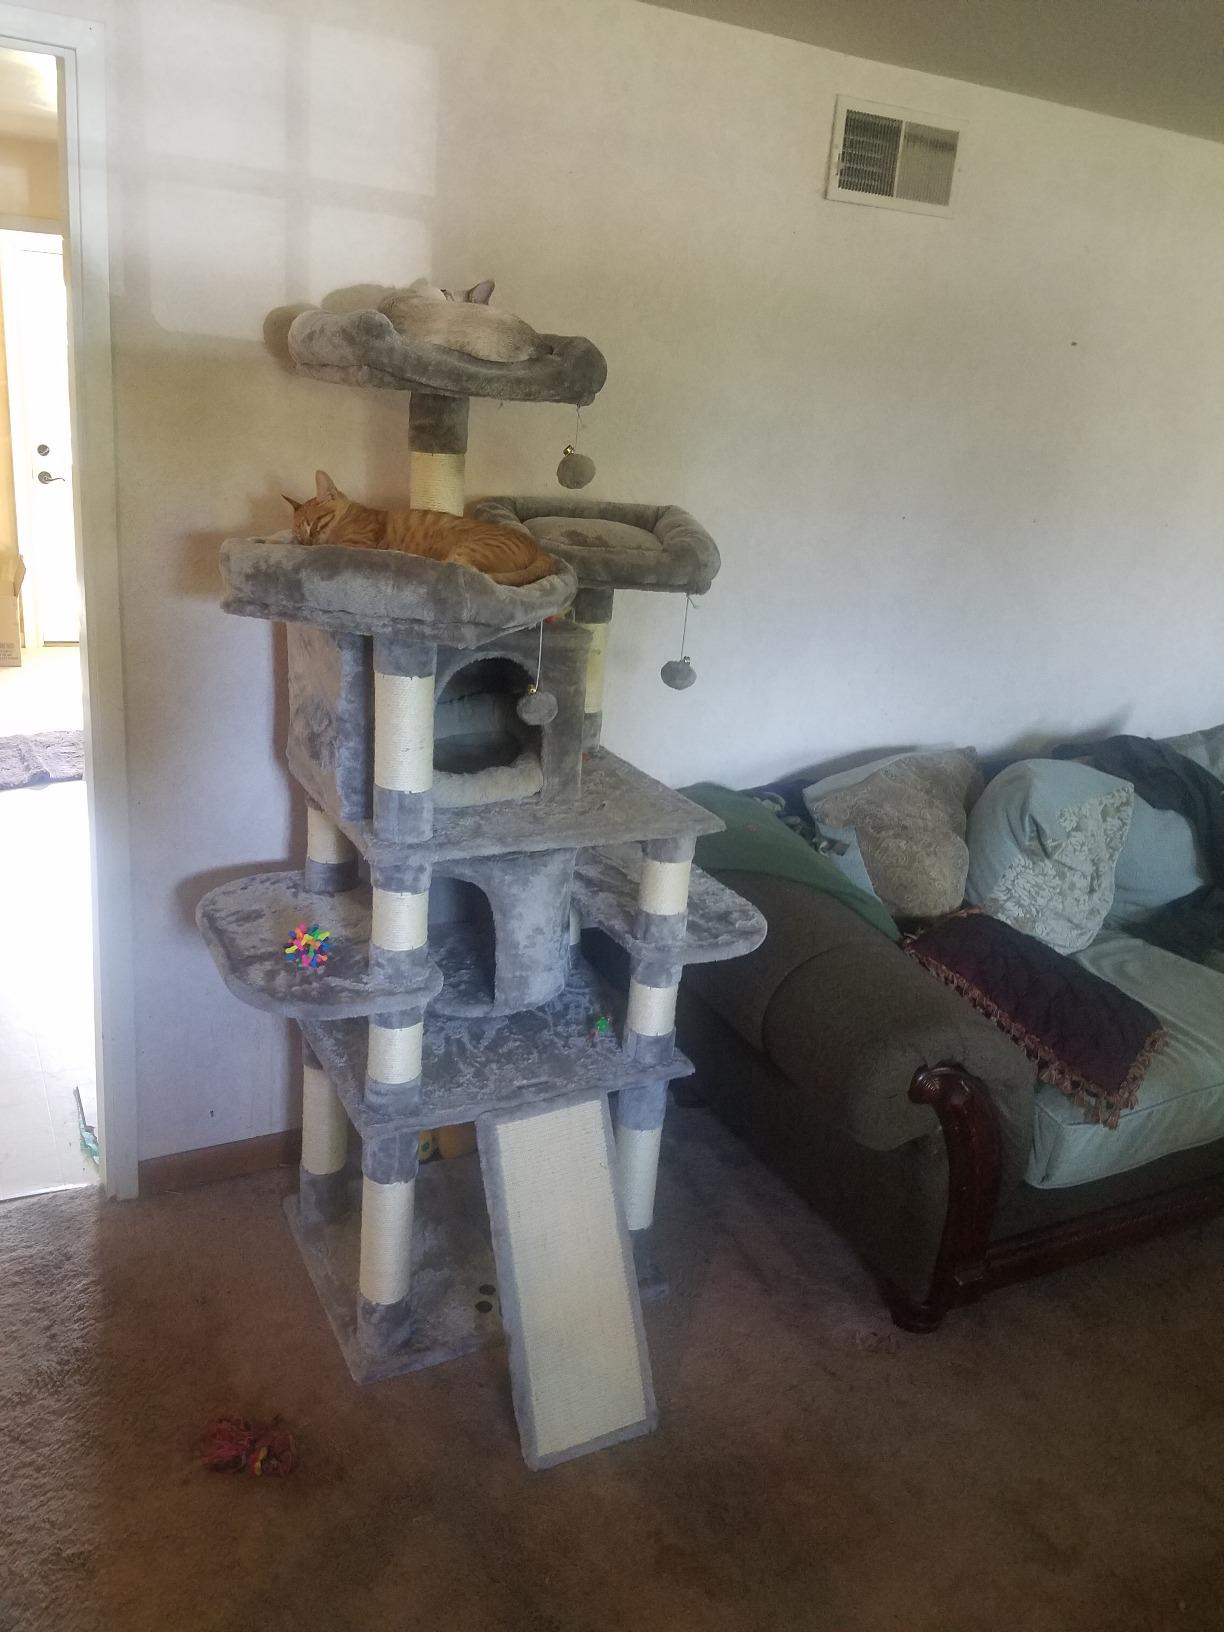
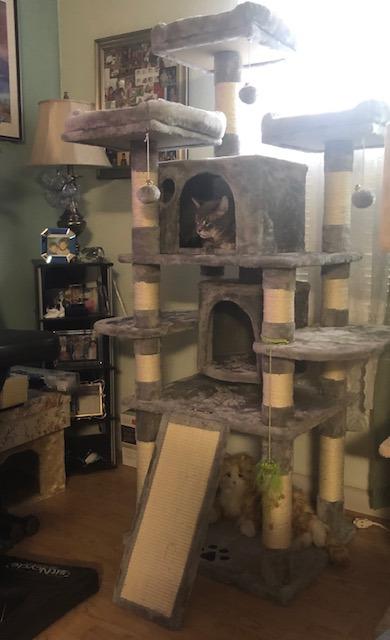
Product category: items_cat tree
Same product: yes